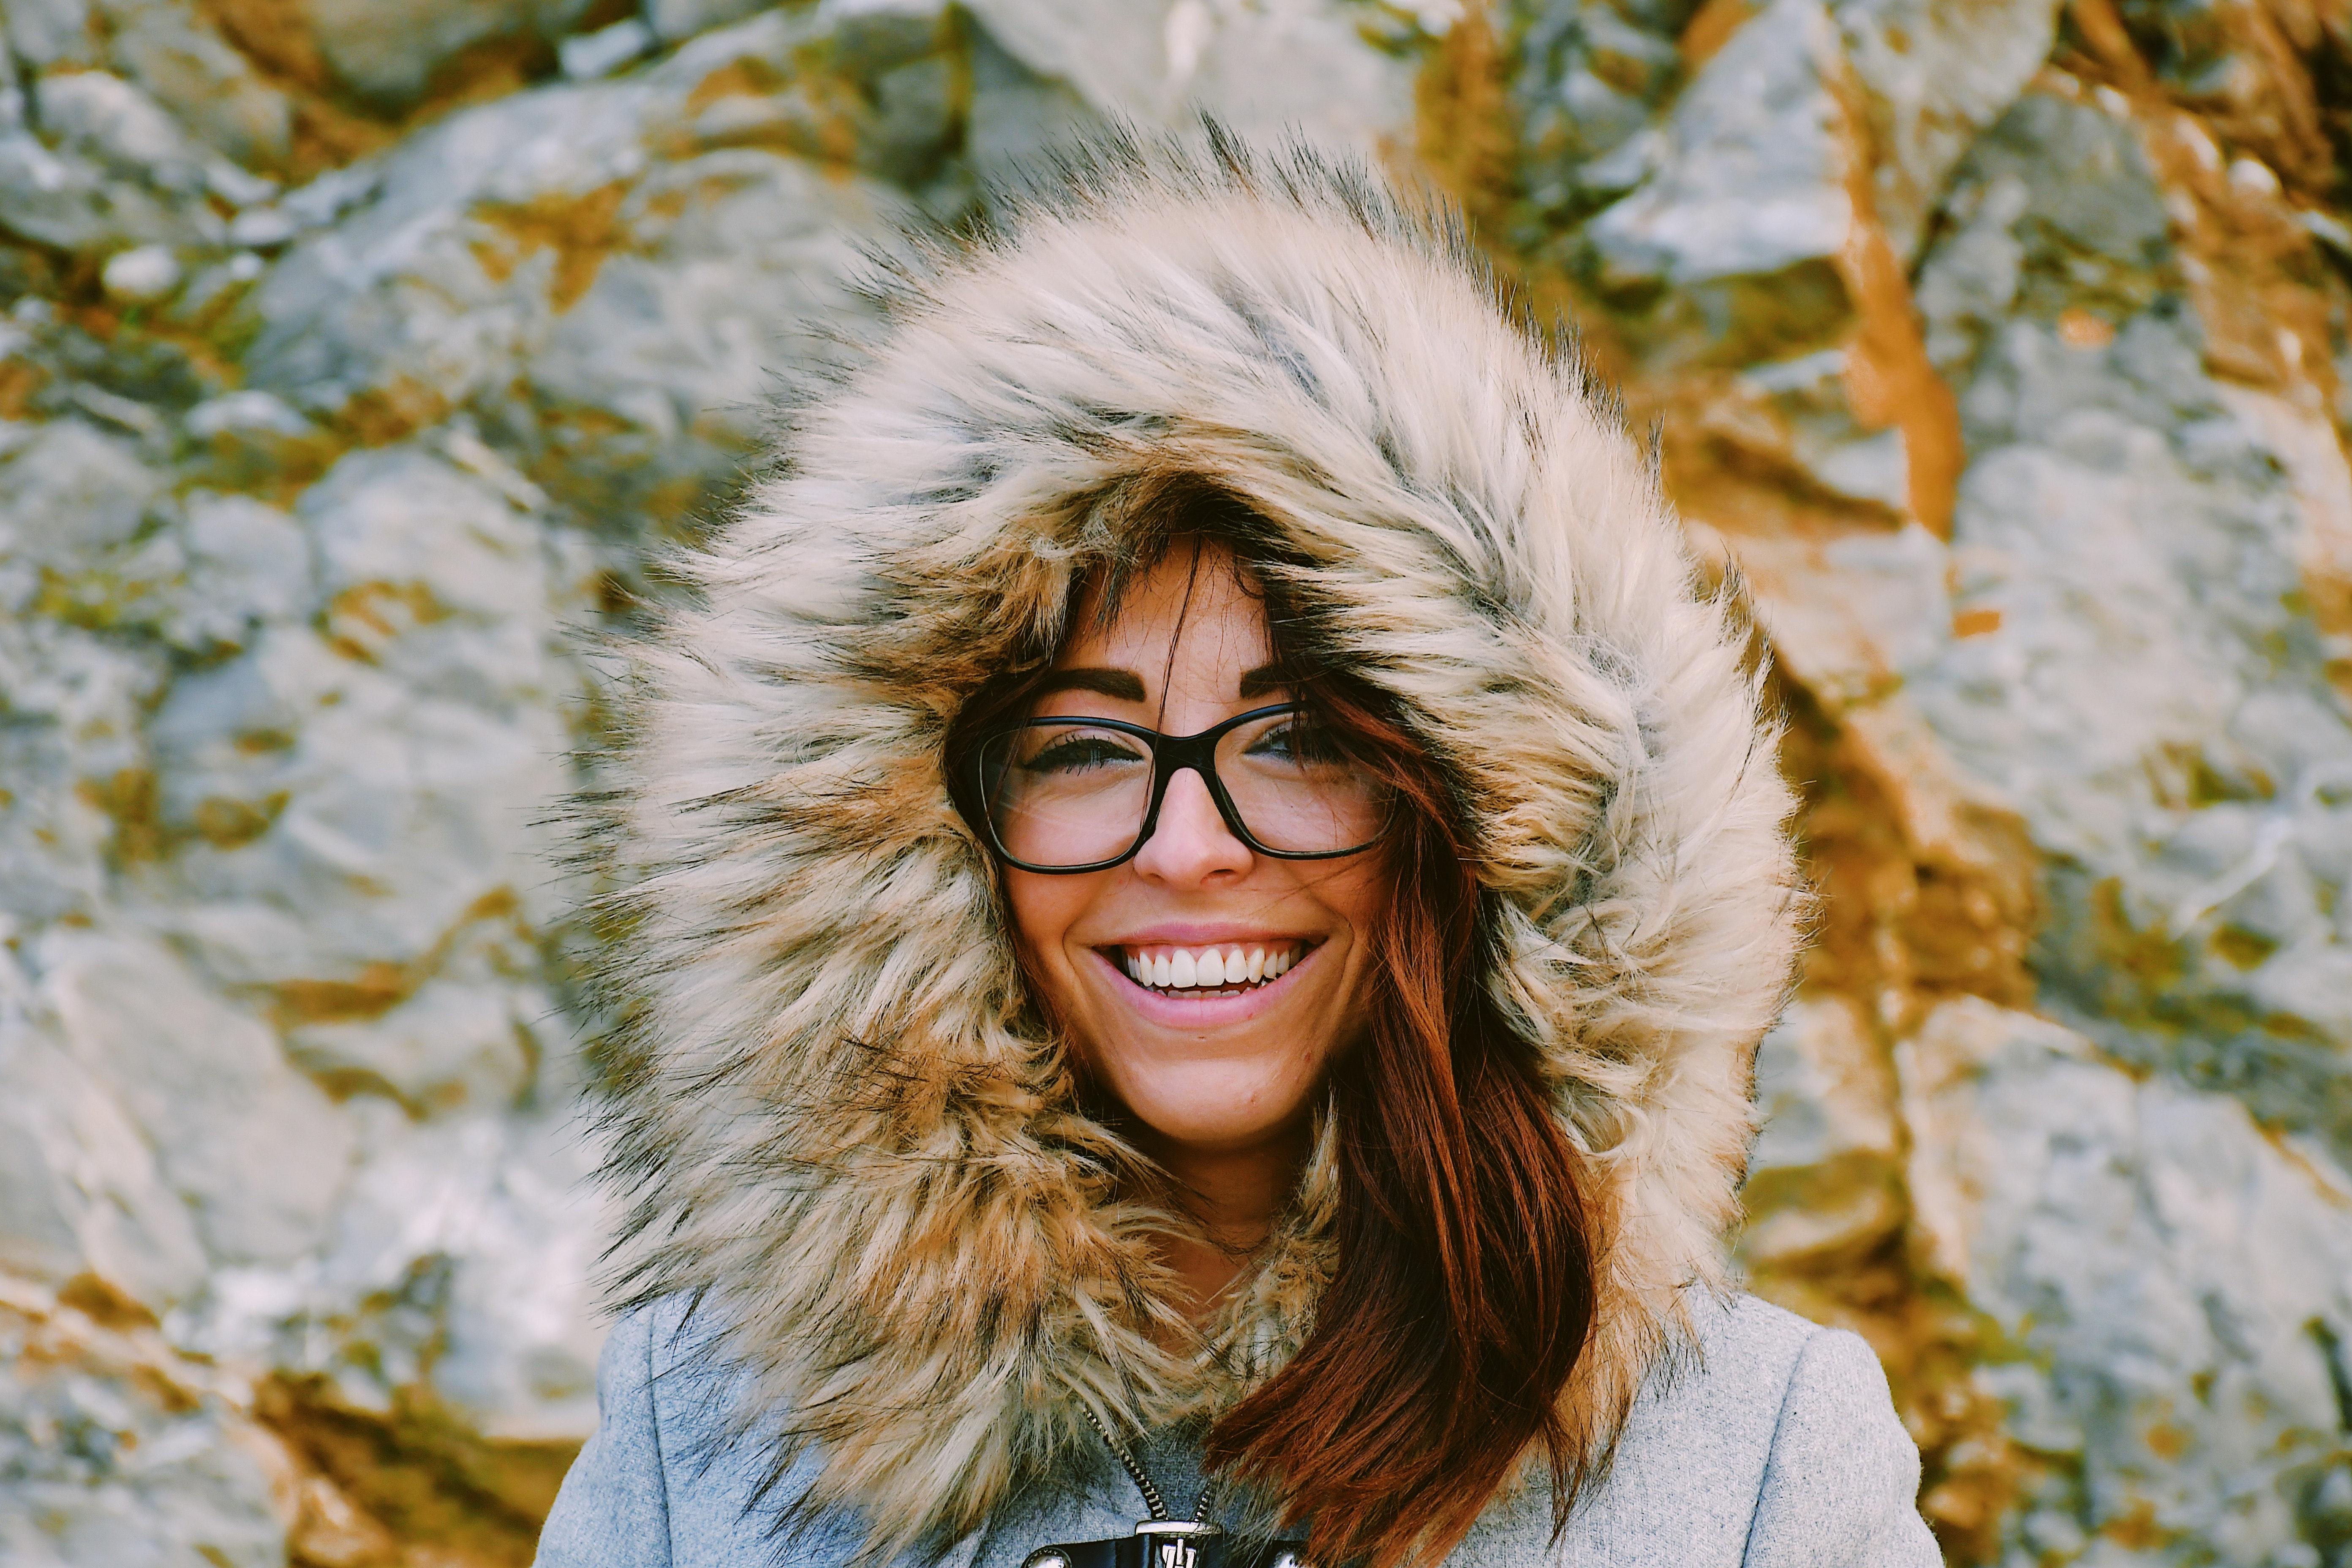
People in nature, fur, photograph, glasses, facial expression, eyewear, smile, beauty, tree, leaf, fun, blond, eye, happy, photography, outerwear, textile, winter, street fashion, sunglasses, branch, portrait photography, portrait, fur clothing, plant, autumn, laugh, photo shoot